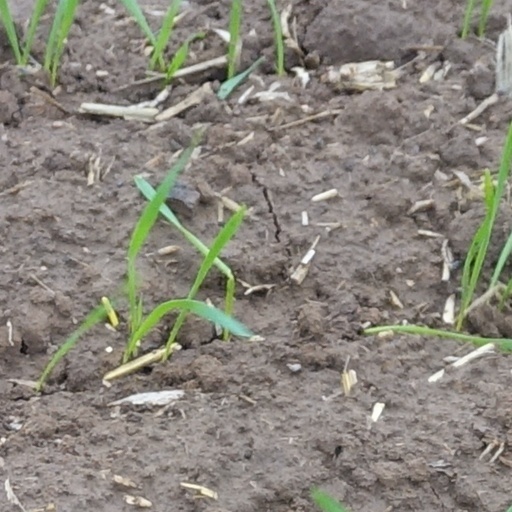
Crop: wheat